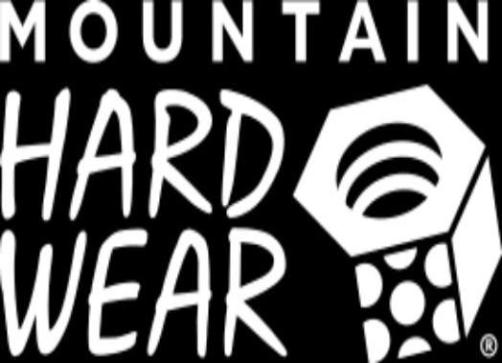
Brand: mountain hardwear
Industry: Clothes